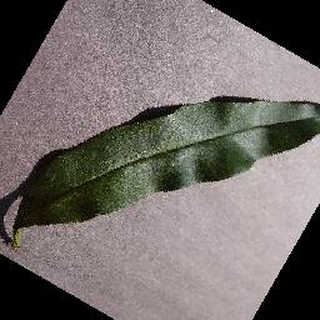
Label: healthy_peach